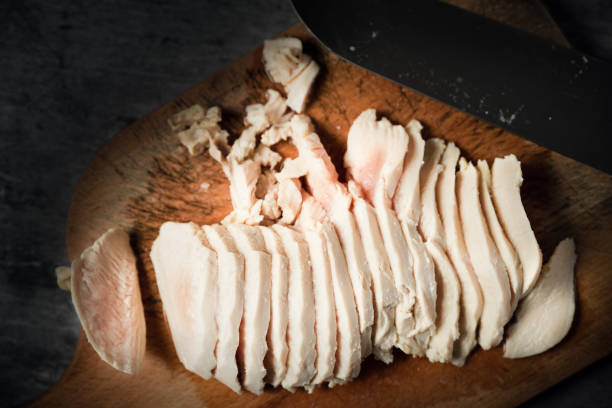
Label: boiled_chicken